Shinjuku Mitsui Building

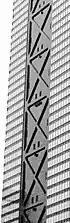
X-shaped braces on west side

The building's height is to the top of the roof, and to the architectural top. Its entrance lobby is on the second floor.